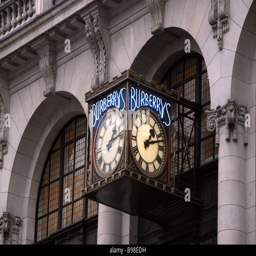
the clock on the wall outside the headquarters